Line 3 (Foshan Metro)

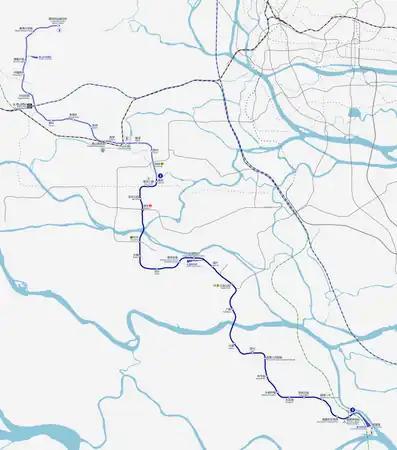
Map of Line 3 drawn to scale.

Line 3 of Foshan Metro (FMetro) is a metro line in Foshan that runs between in Chancheng District and in Shunde District, and runs between and entirely in Nanhai District. The initial section between and opened on 28 December 2022, and the rear section between and (south section) and between and (north section) opened on 23 August 2024. The full line will run from in Shunde District to in Nanhai District.